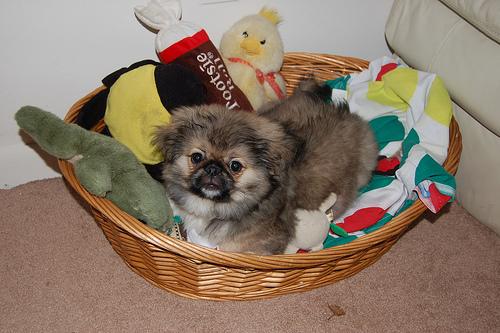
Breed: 480-n000125-Pekinese